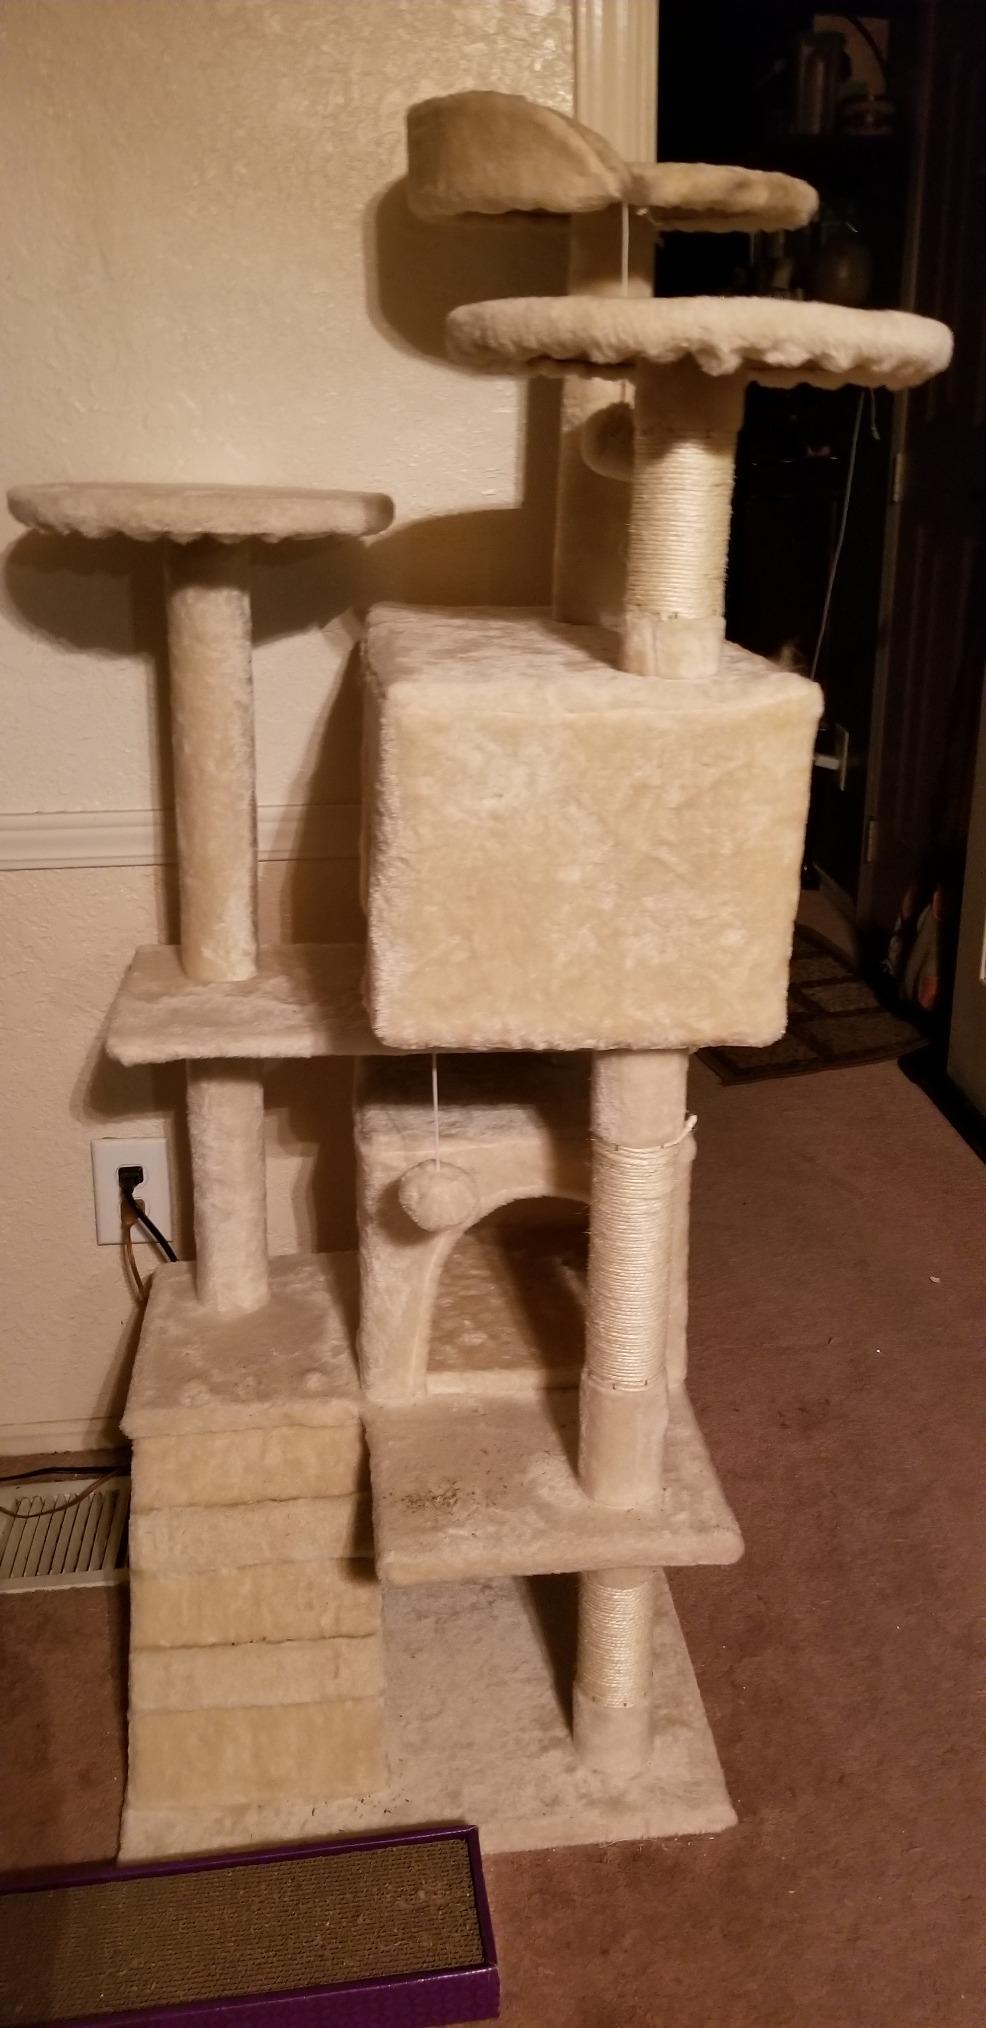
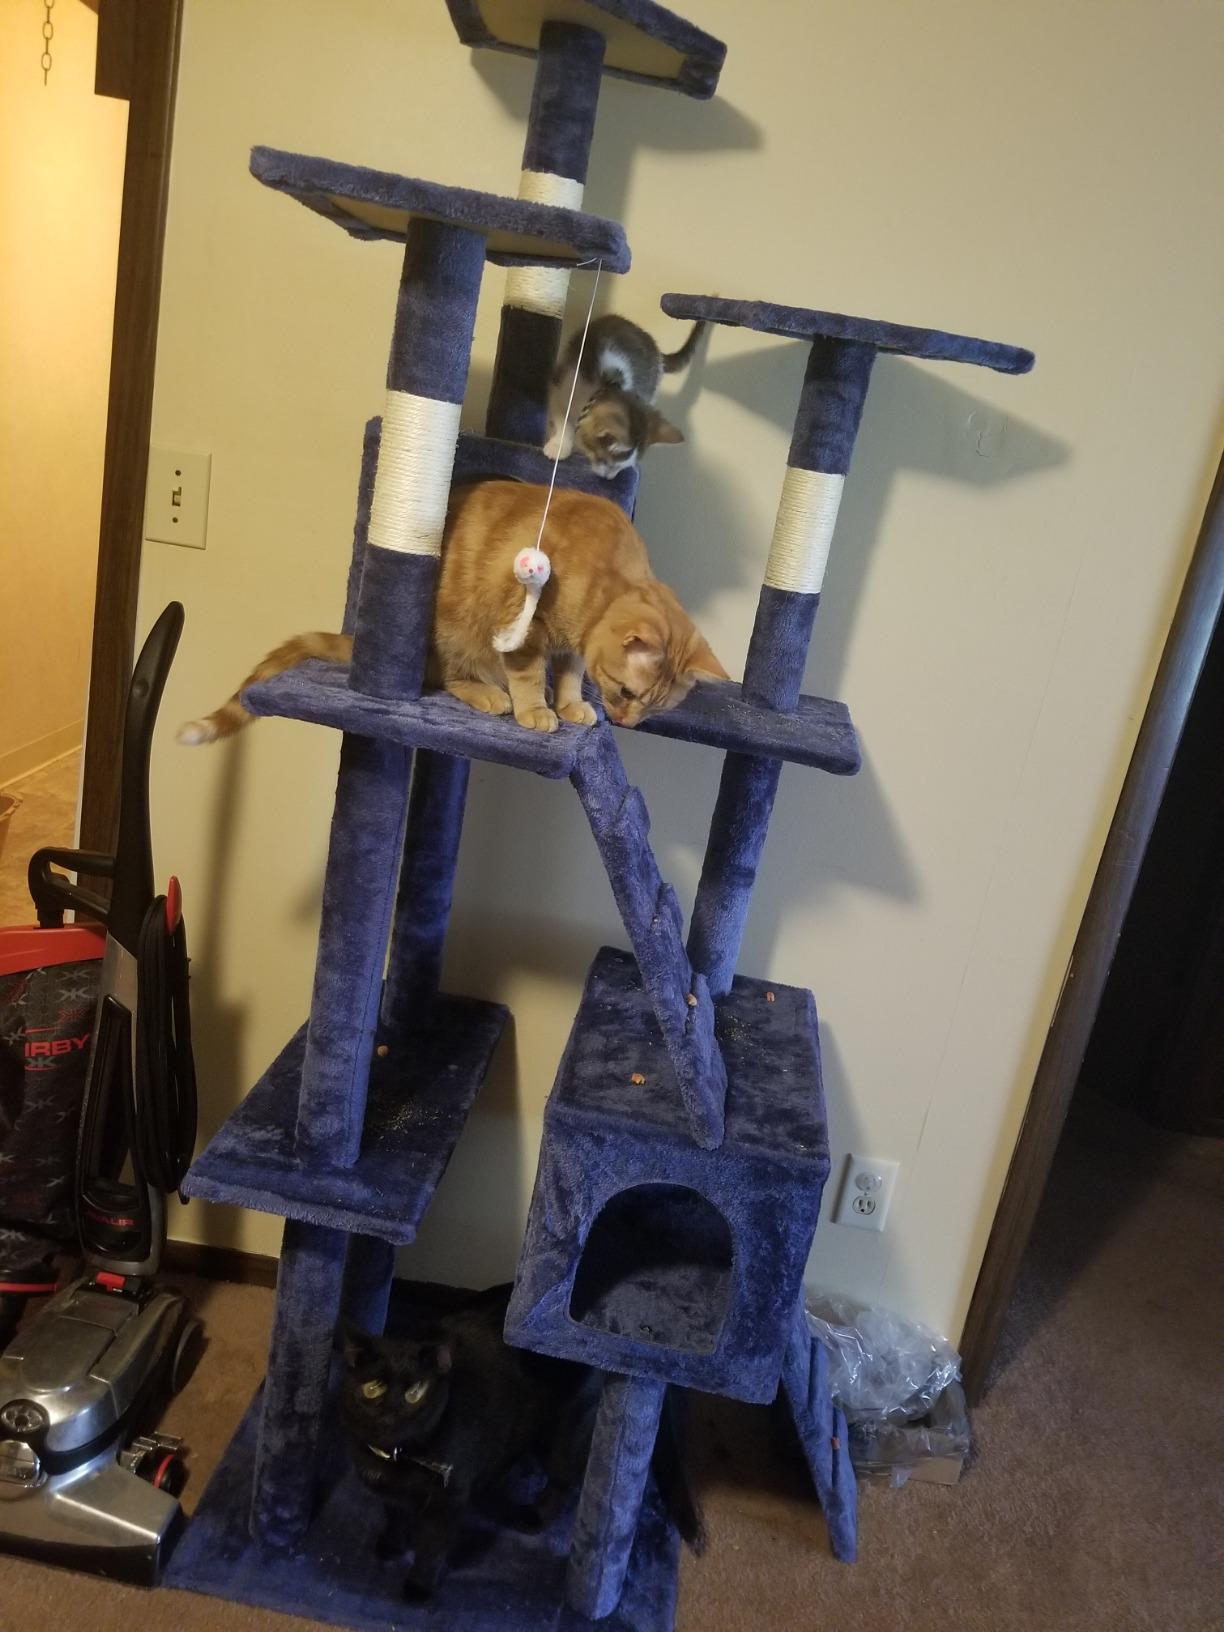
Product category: items_cat tree
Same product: no